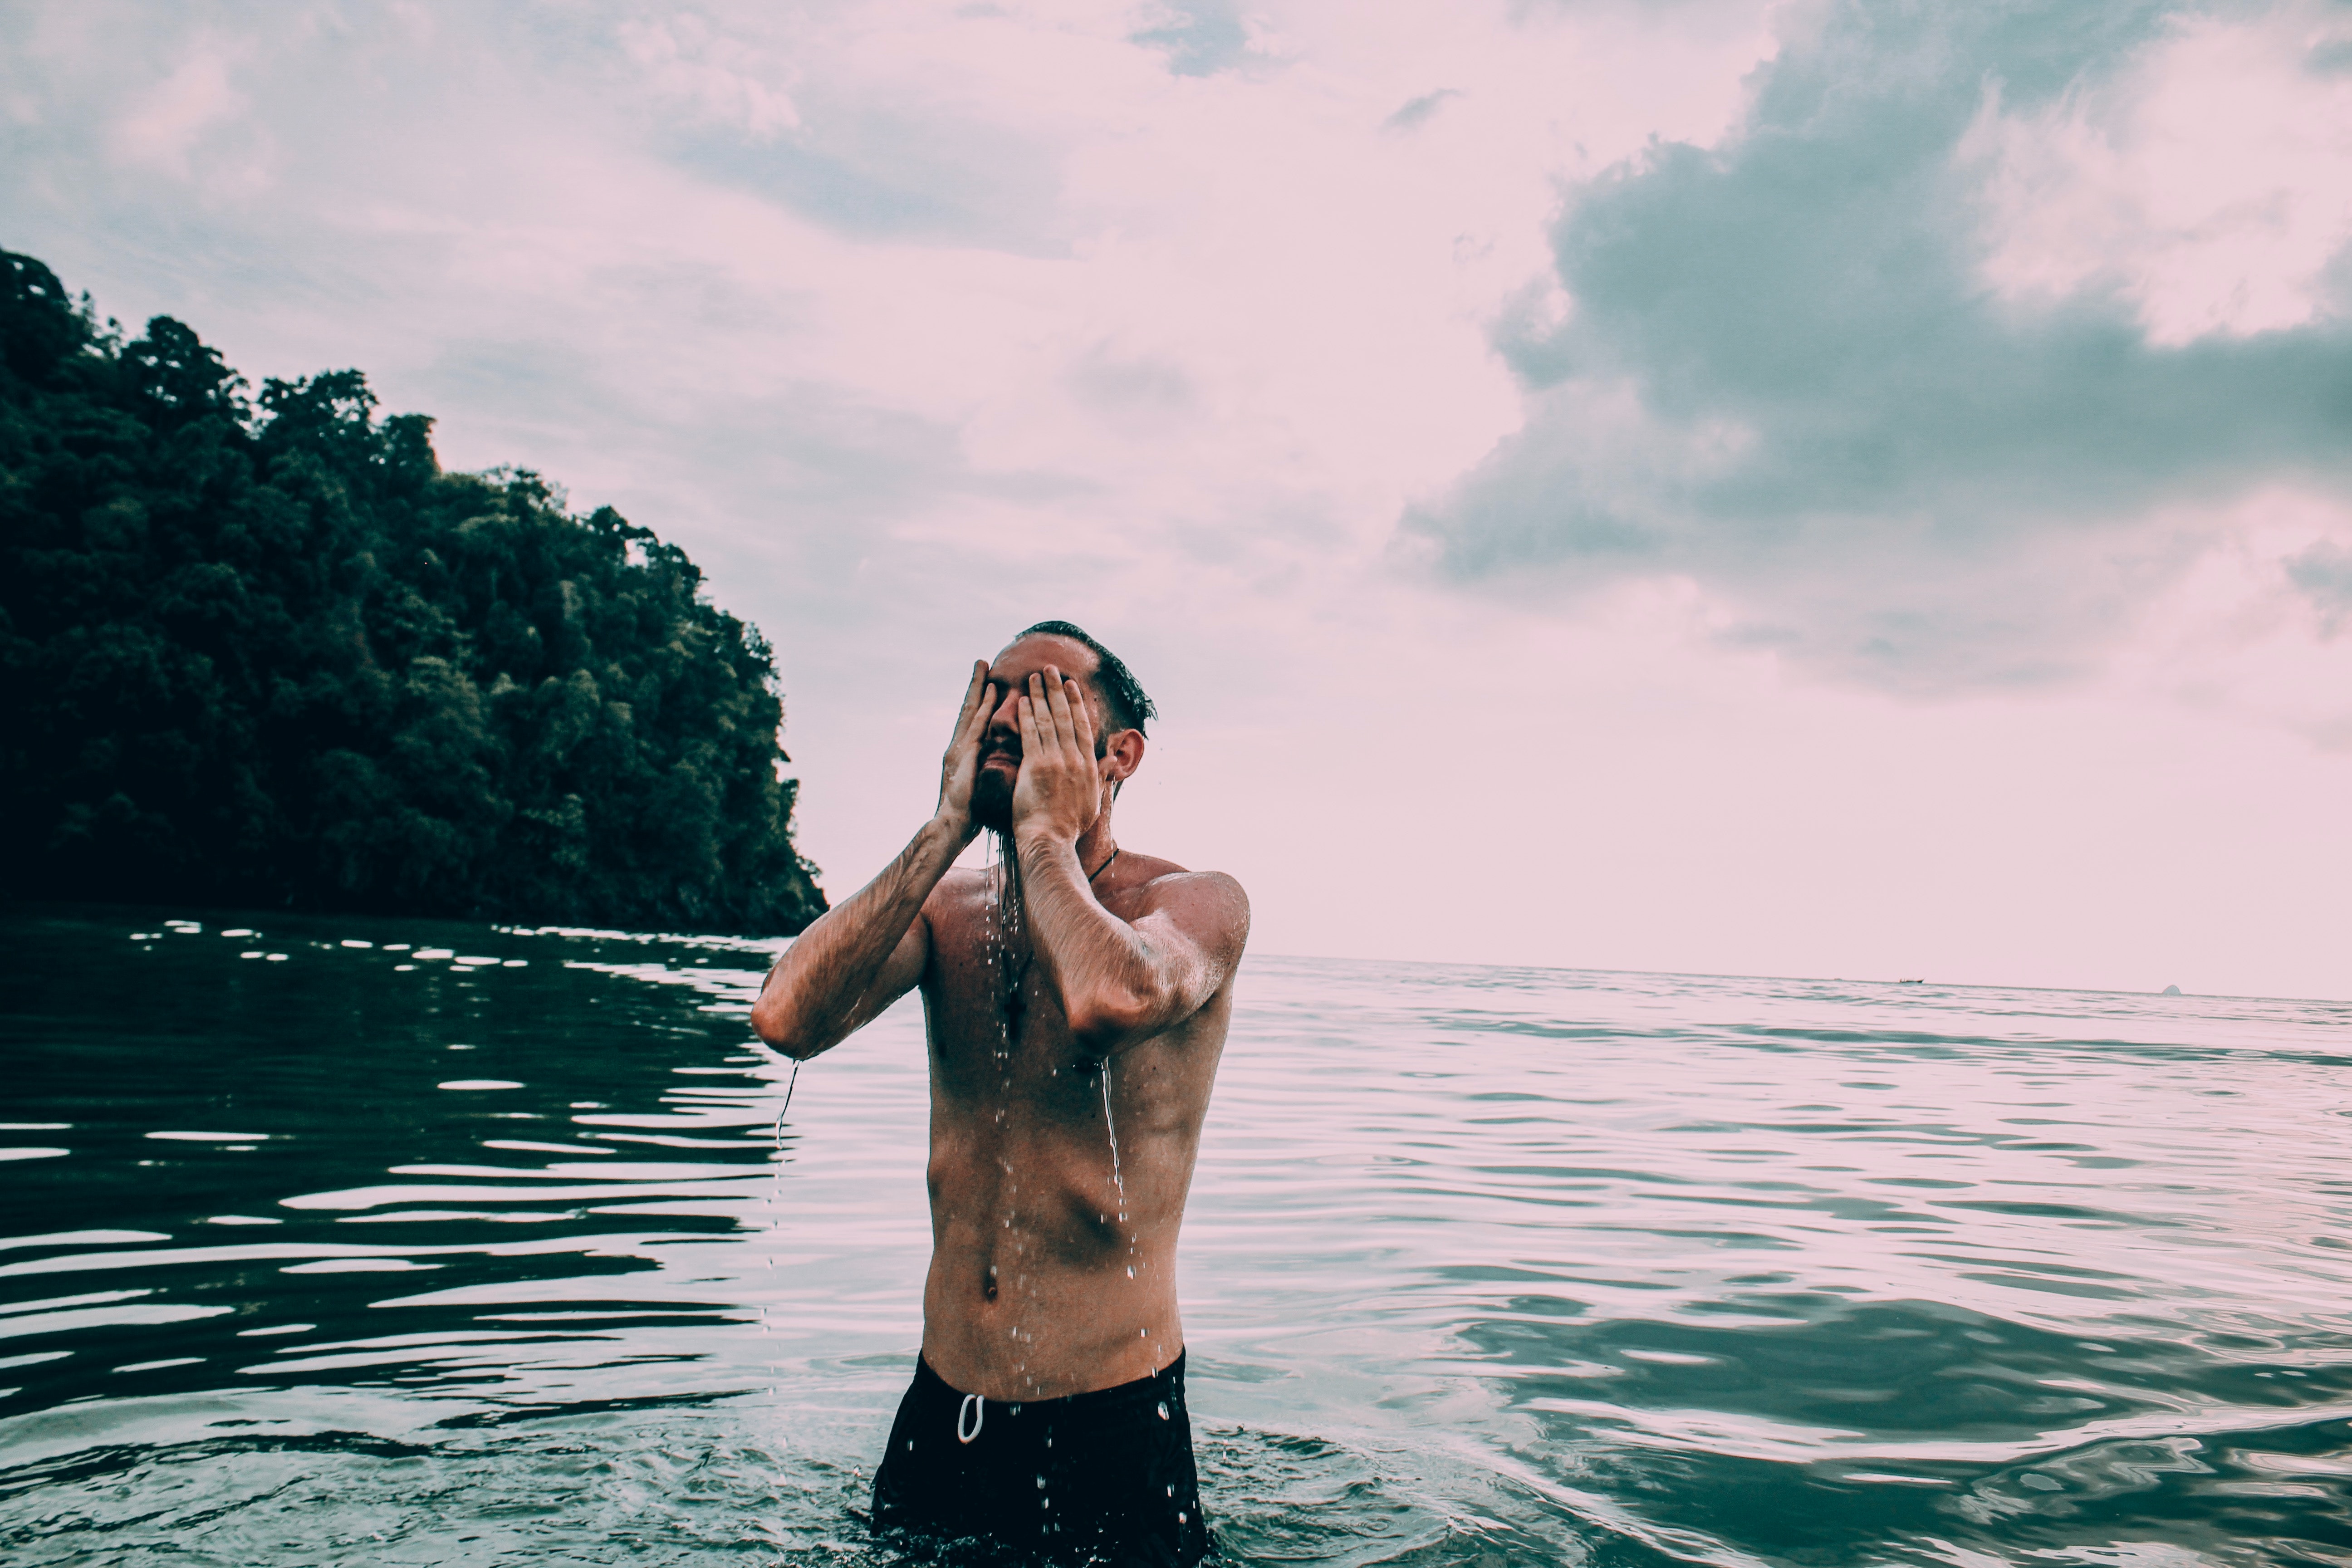
People in nature, water, sky, beauty, sea, summer, photography, ocean, cloud, happy, vacation, sunlight, long hair, muscle, smile, lake, black hair, leisure, wave